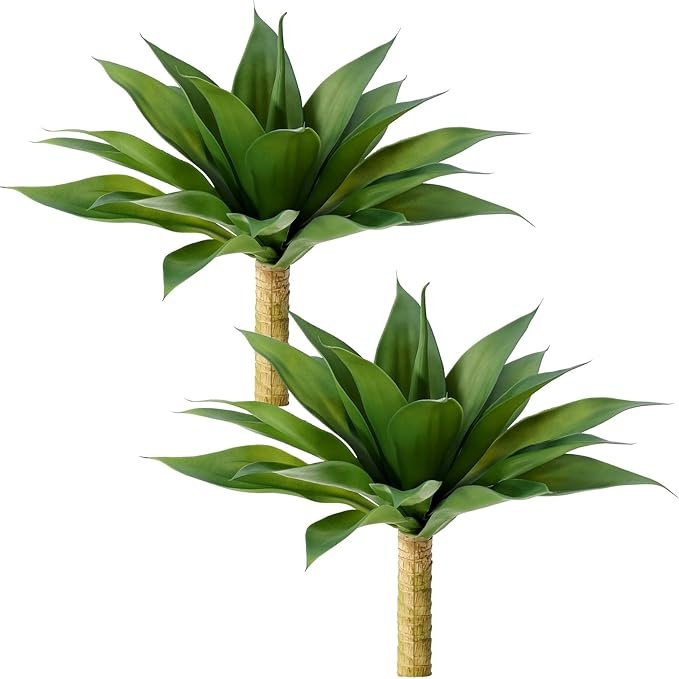
Artificial Plants Outdoor,UV-Resistant Fake Agave Succulent Plant 17 Inch Small Size Faux Succulents Stems for Indoor Realistic & Natural Home Decor Plants for Office Housewarming 2Pack
About This Lifelike: Ferrgoal artificial agave succulent plant has more real plant imprints, both the texture and color of the plants have been screened many times by the designer, and it is difficult to distinguish the true from the false from a close distance Perfect decoration: This Ferrgoal sgave succulent plant is suitable for home decoration, office, commercial area, party, hotel, housewarming gift, etc. Easy to place, the material is sturdy and durable, allowing you to feel the presence of nature anytime, anywhere. Stable: Are you still feeling sorry for withered plants? Try Ferrgoal artificial agave succulents plant! With just one purchase, you can have a plant that won't wilt, easily saving you a fortune! Why Choose Ferrgoal artificial agave succulent plant： The fake plant does not require manual watering or daily maintenance. When the plant leaves become dirty, you only need to wipe them lightly with a rag to be as bright as new.They are eternally deep green and full, leafs never fall Approx 17 inch tall When you take it out of the box, you don't need to adjust the branches and leaves to achieve the desired appearance,very easy！ Overview Brand : Ferrgoal Plant or Animal Product Type : Agave Color : Green Material : Plastic Product Dimensions : 19"D x 17"W x 17"H
Brand: Ferrgoal
Category: Home & Garden > Decor > Artificial Flora > Artificial Non-Flowering Plants